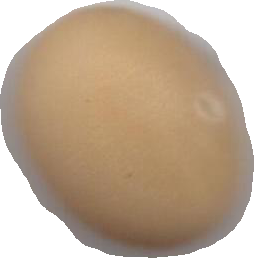
Variety: Anjasmoro